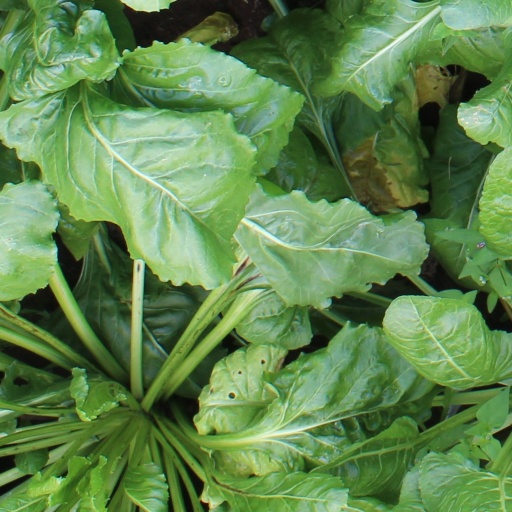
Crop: sugar beet